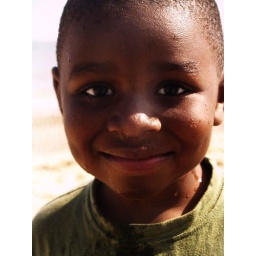
My son at the beach in the UK